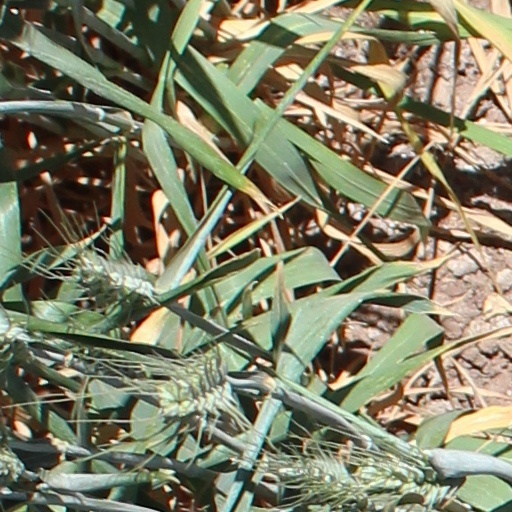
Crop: wheat